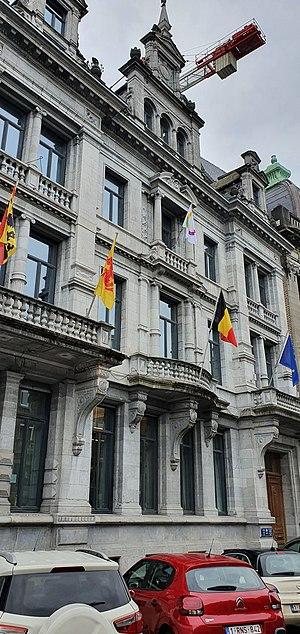
Hôtel de Ville de Namur
Namur est une ville francophone de Belgique, capitale de la Wallonie depuis 1986, et chef-lieu de la province de Namur. La ville occupe une position centrale à 62,5 km au sud-est de Bruxelles, à 40 km à l'est de Charleroi et à 66 km à l'ouest de Liège.